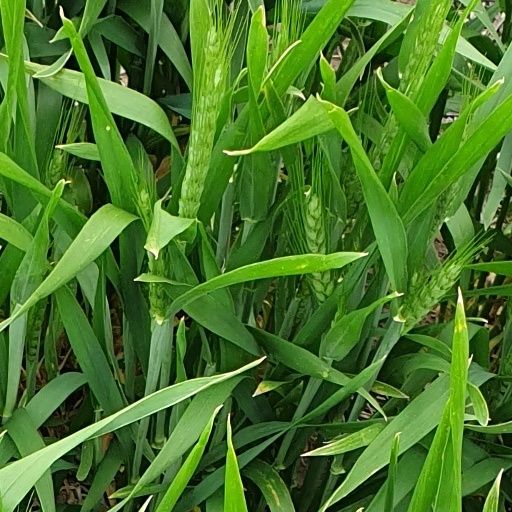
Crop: wheat